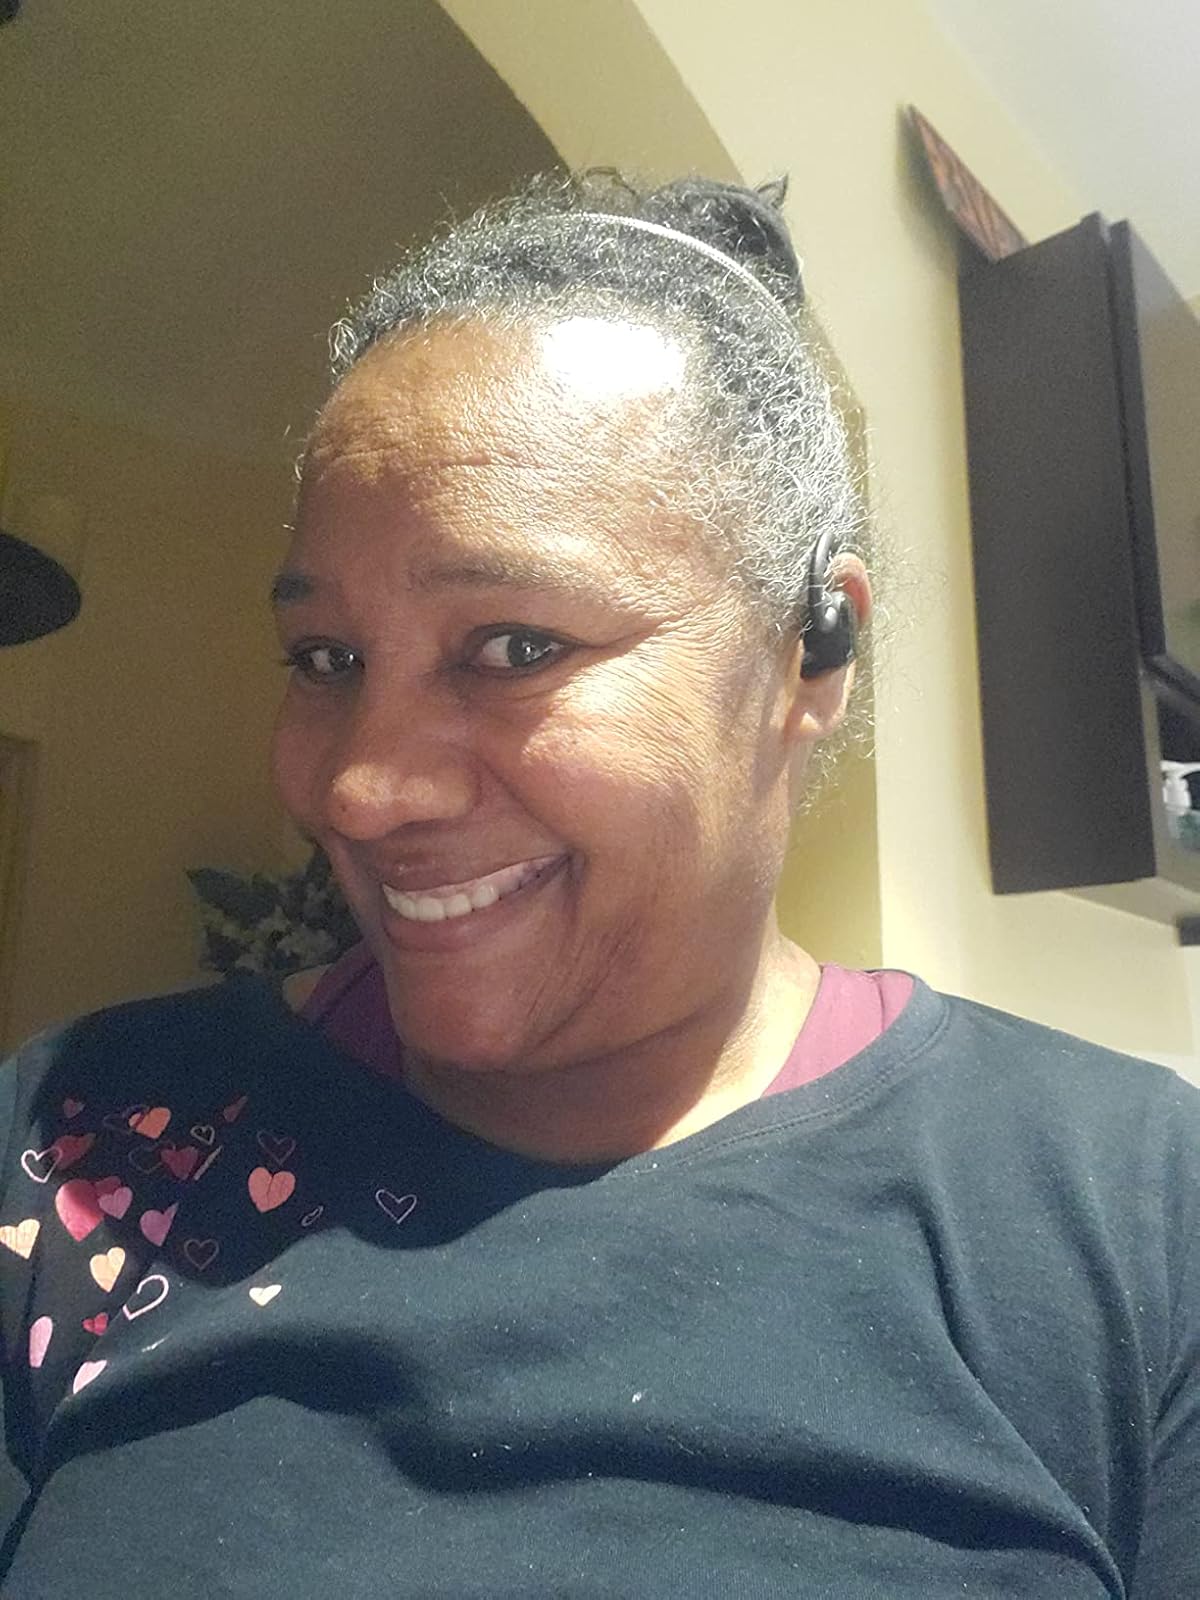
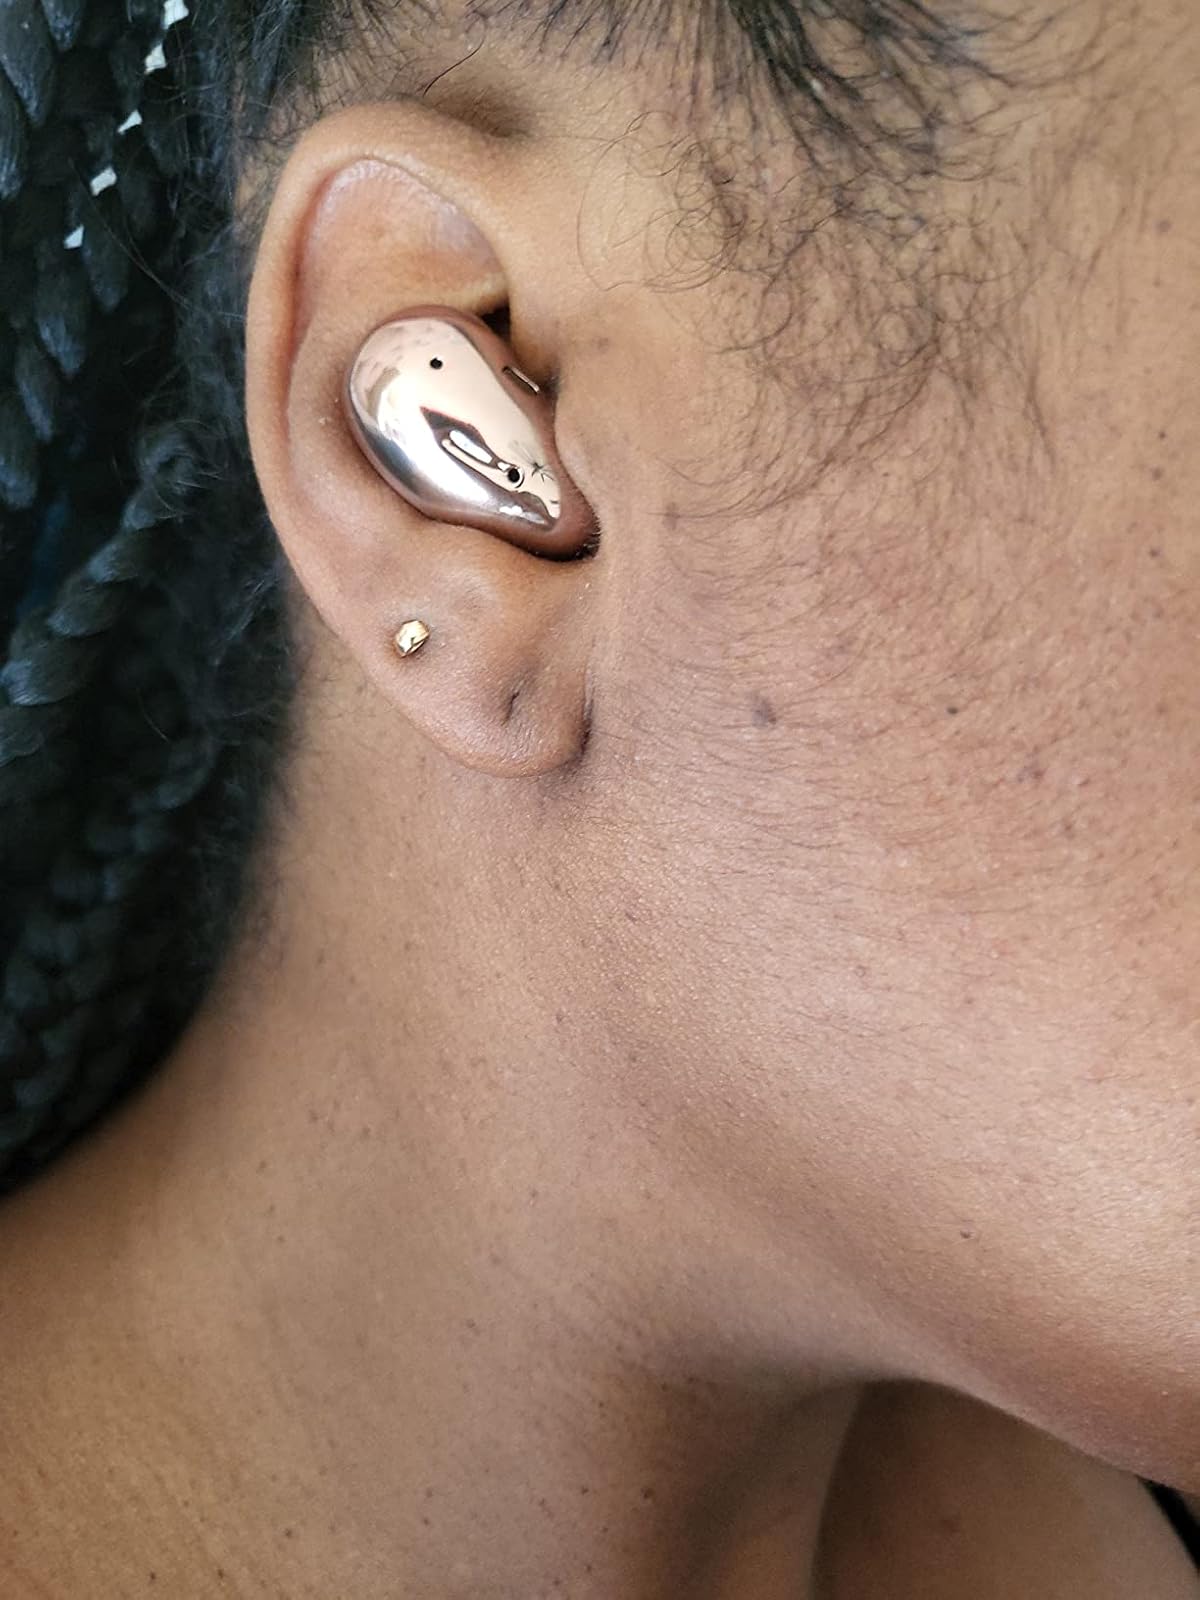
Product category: earbuds
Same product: no